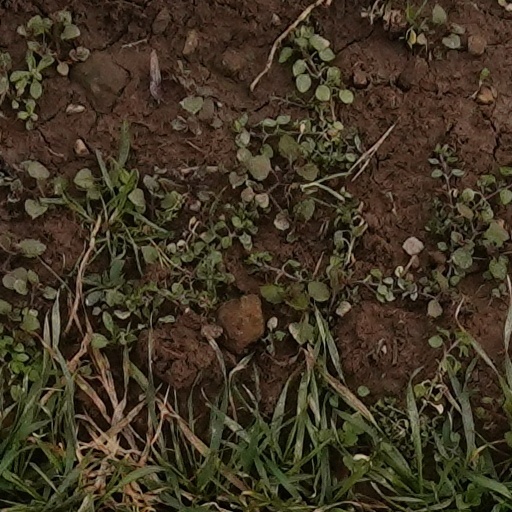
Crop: wheat